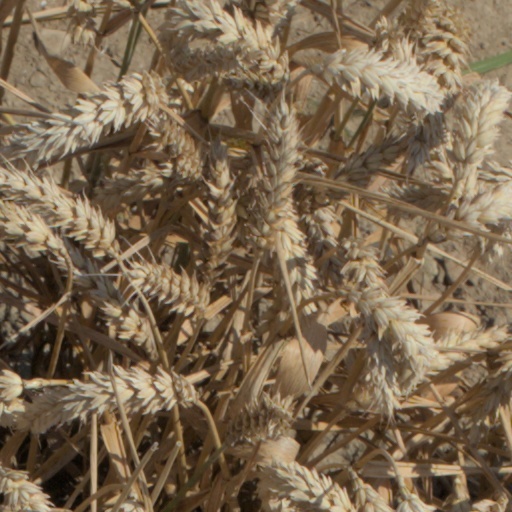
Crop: wheat